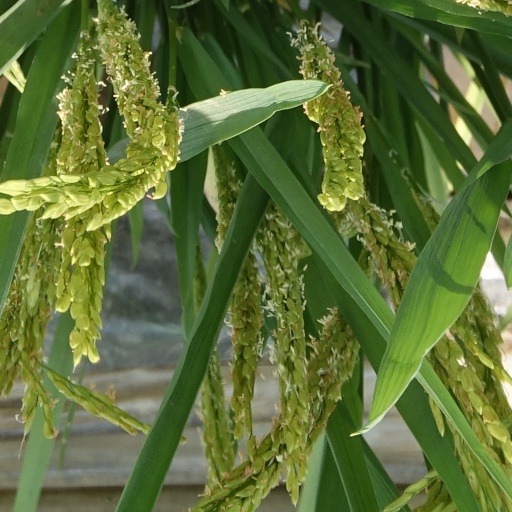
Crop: rice